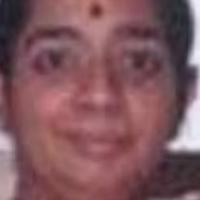
Age group: age 56-65